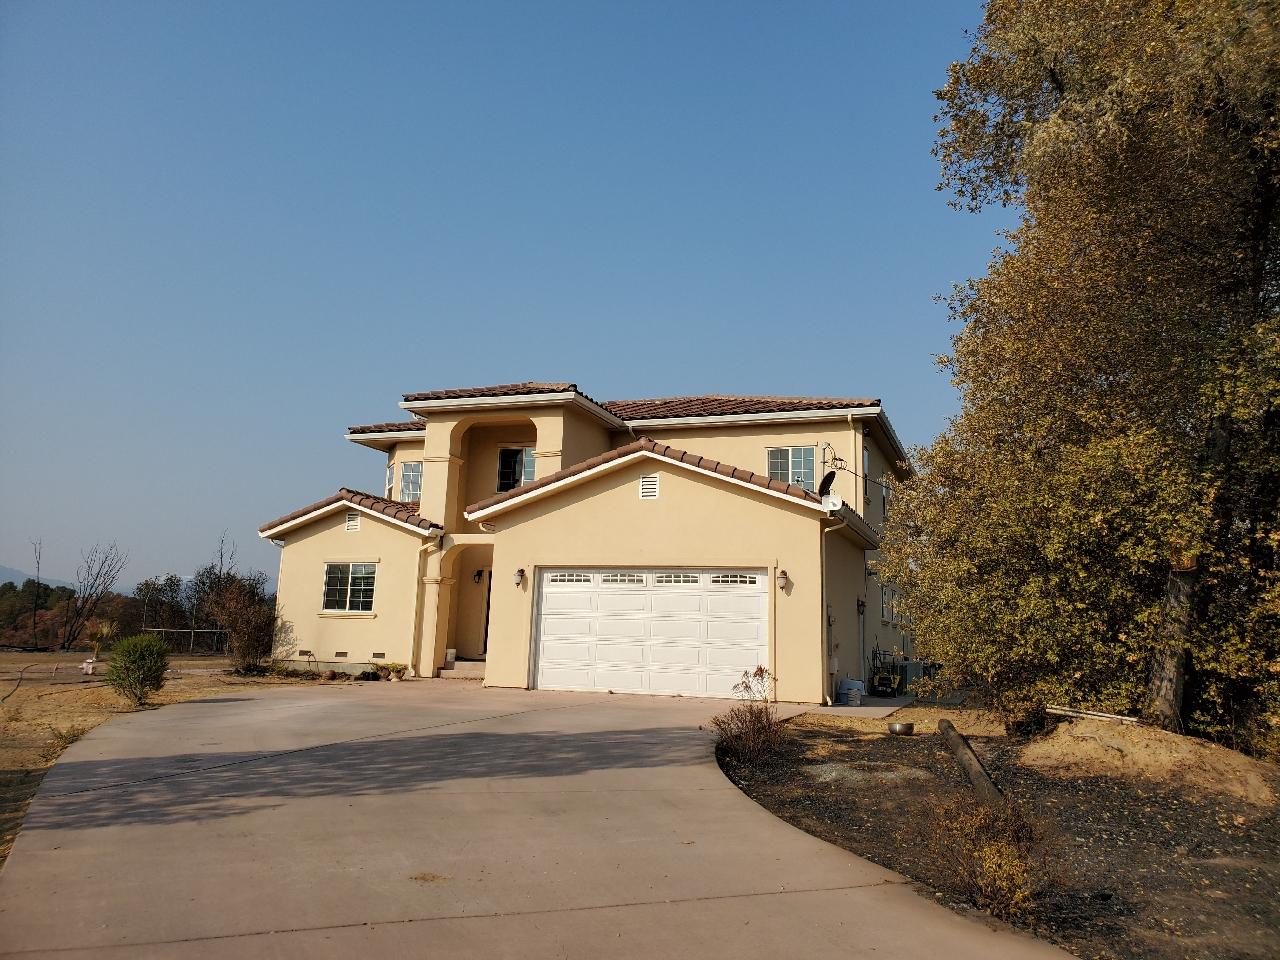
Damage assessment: no_damage